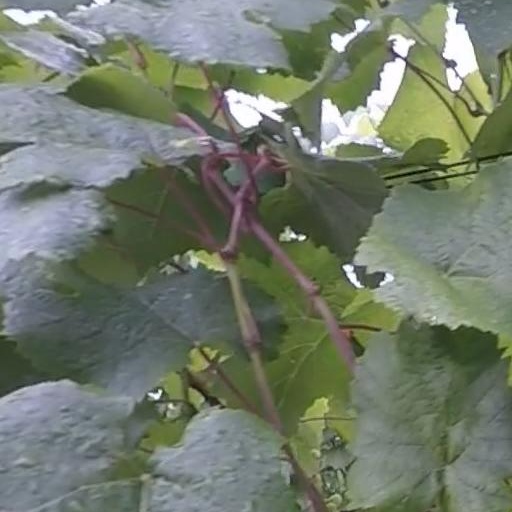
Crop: grape